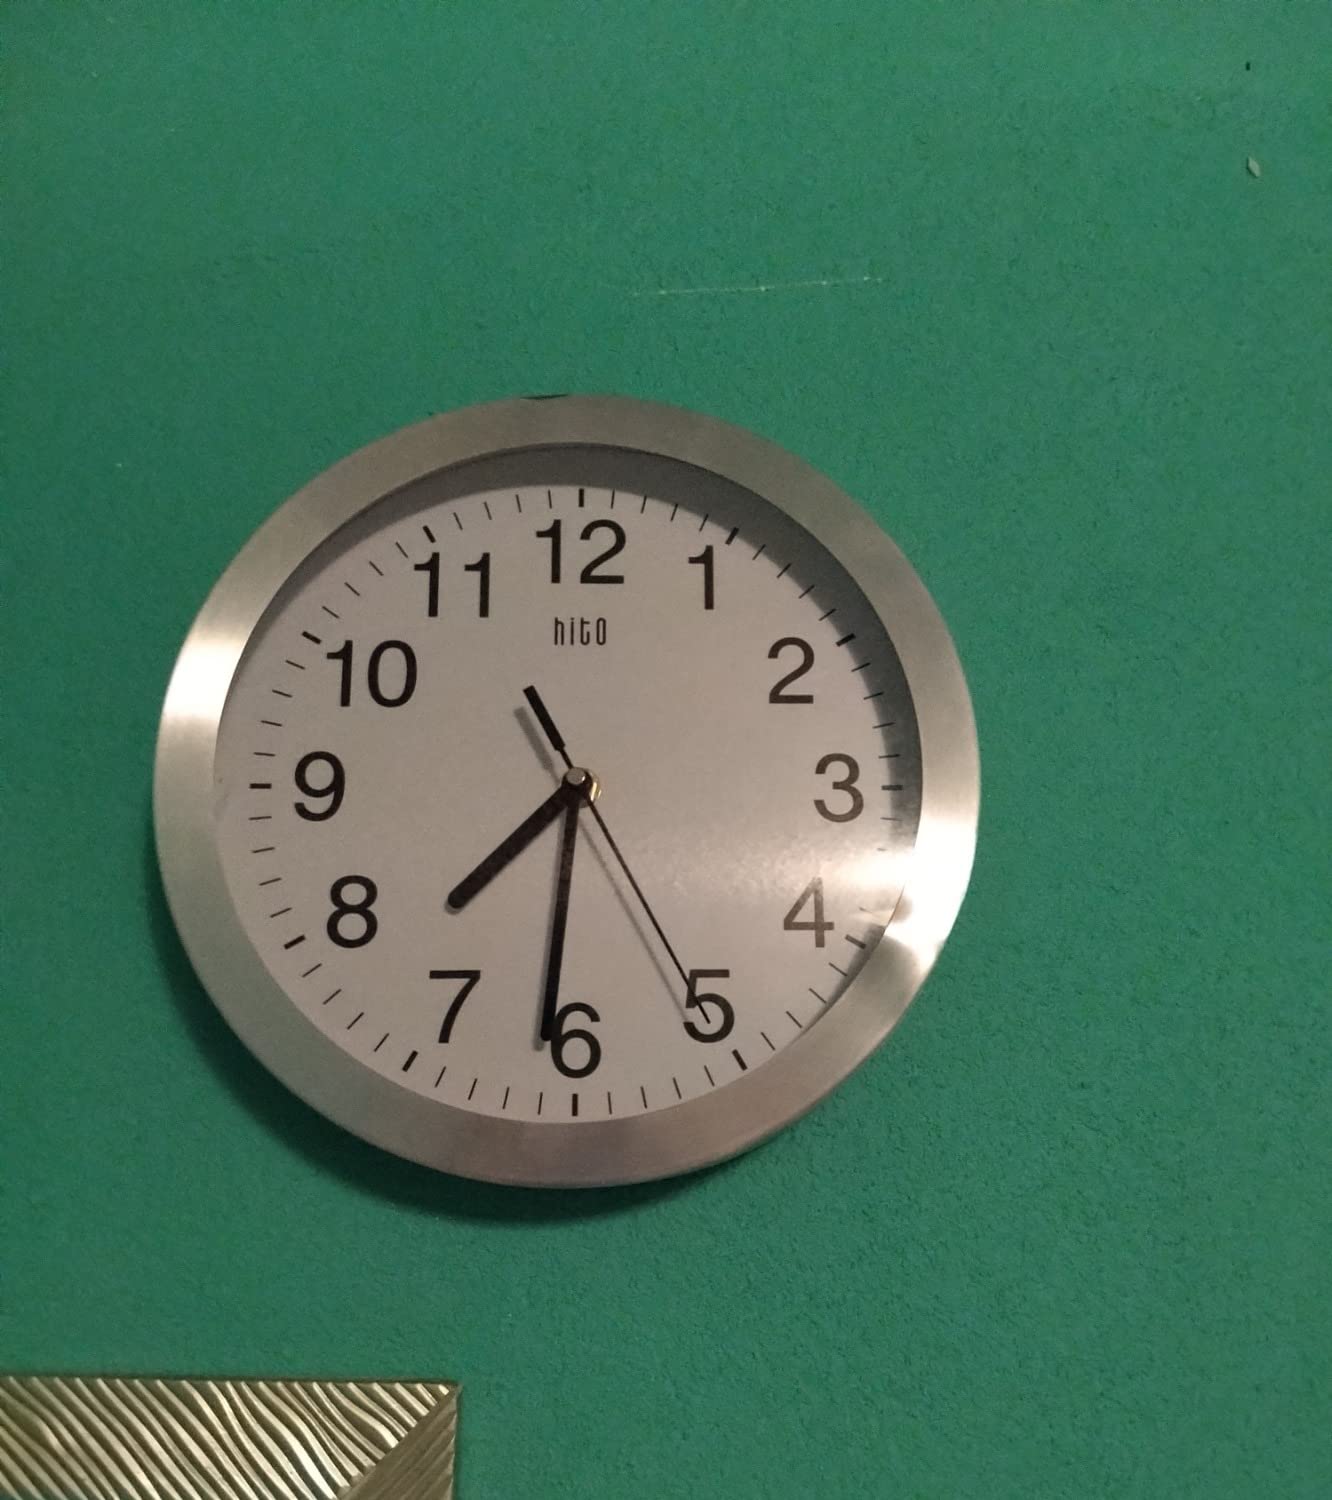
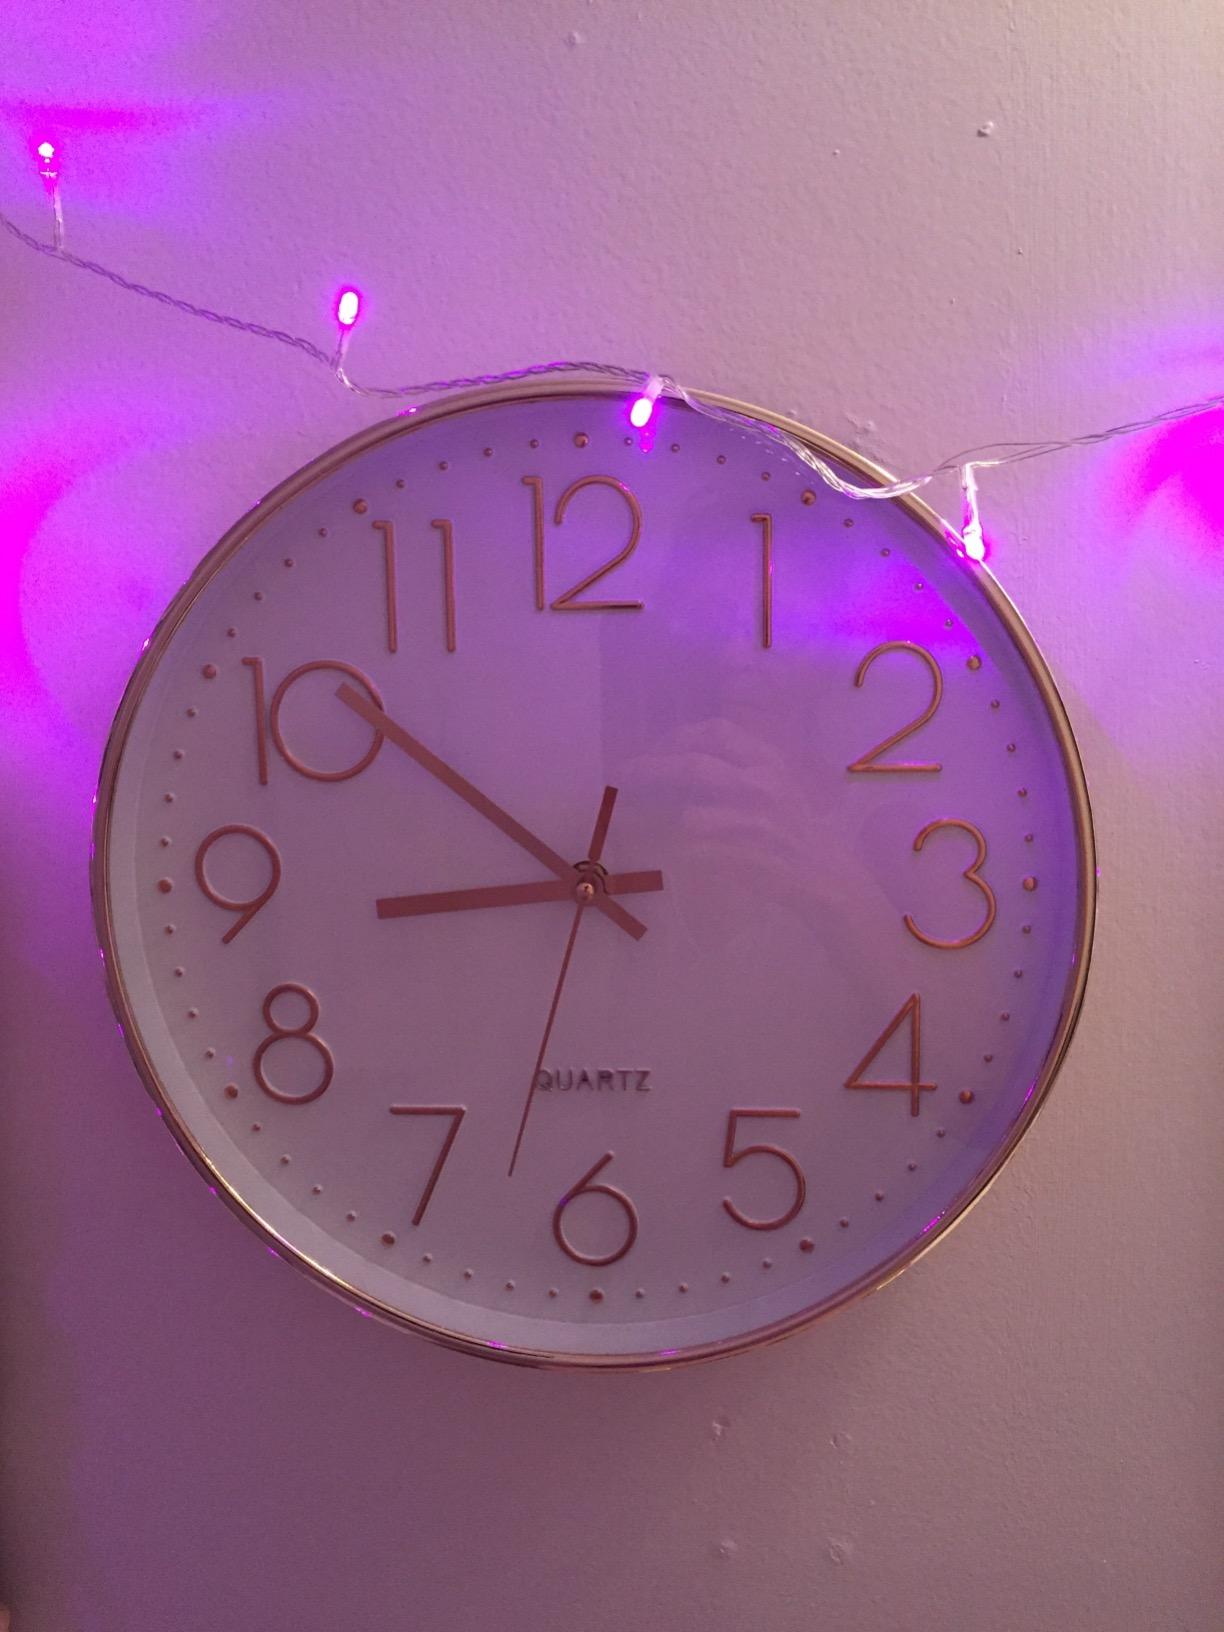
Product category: clock
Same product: no